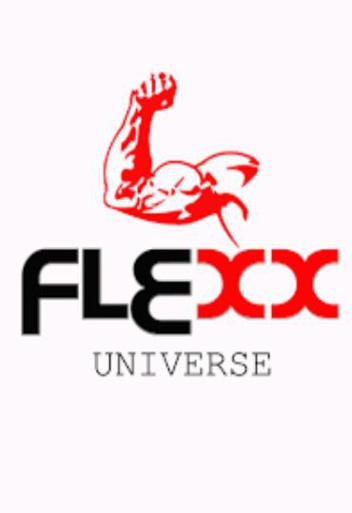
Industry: Clothes